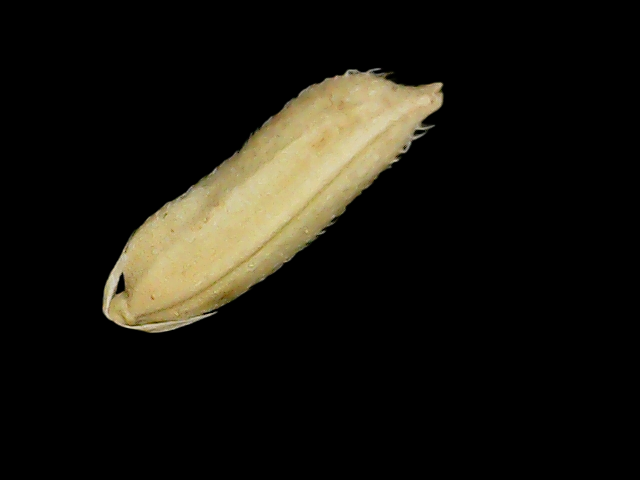
Rice variety: Binadhan14